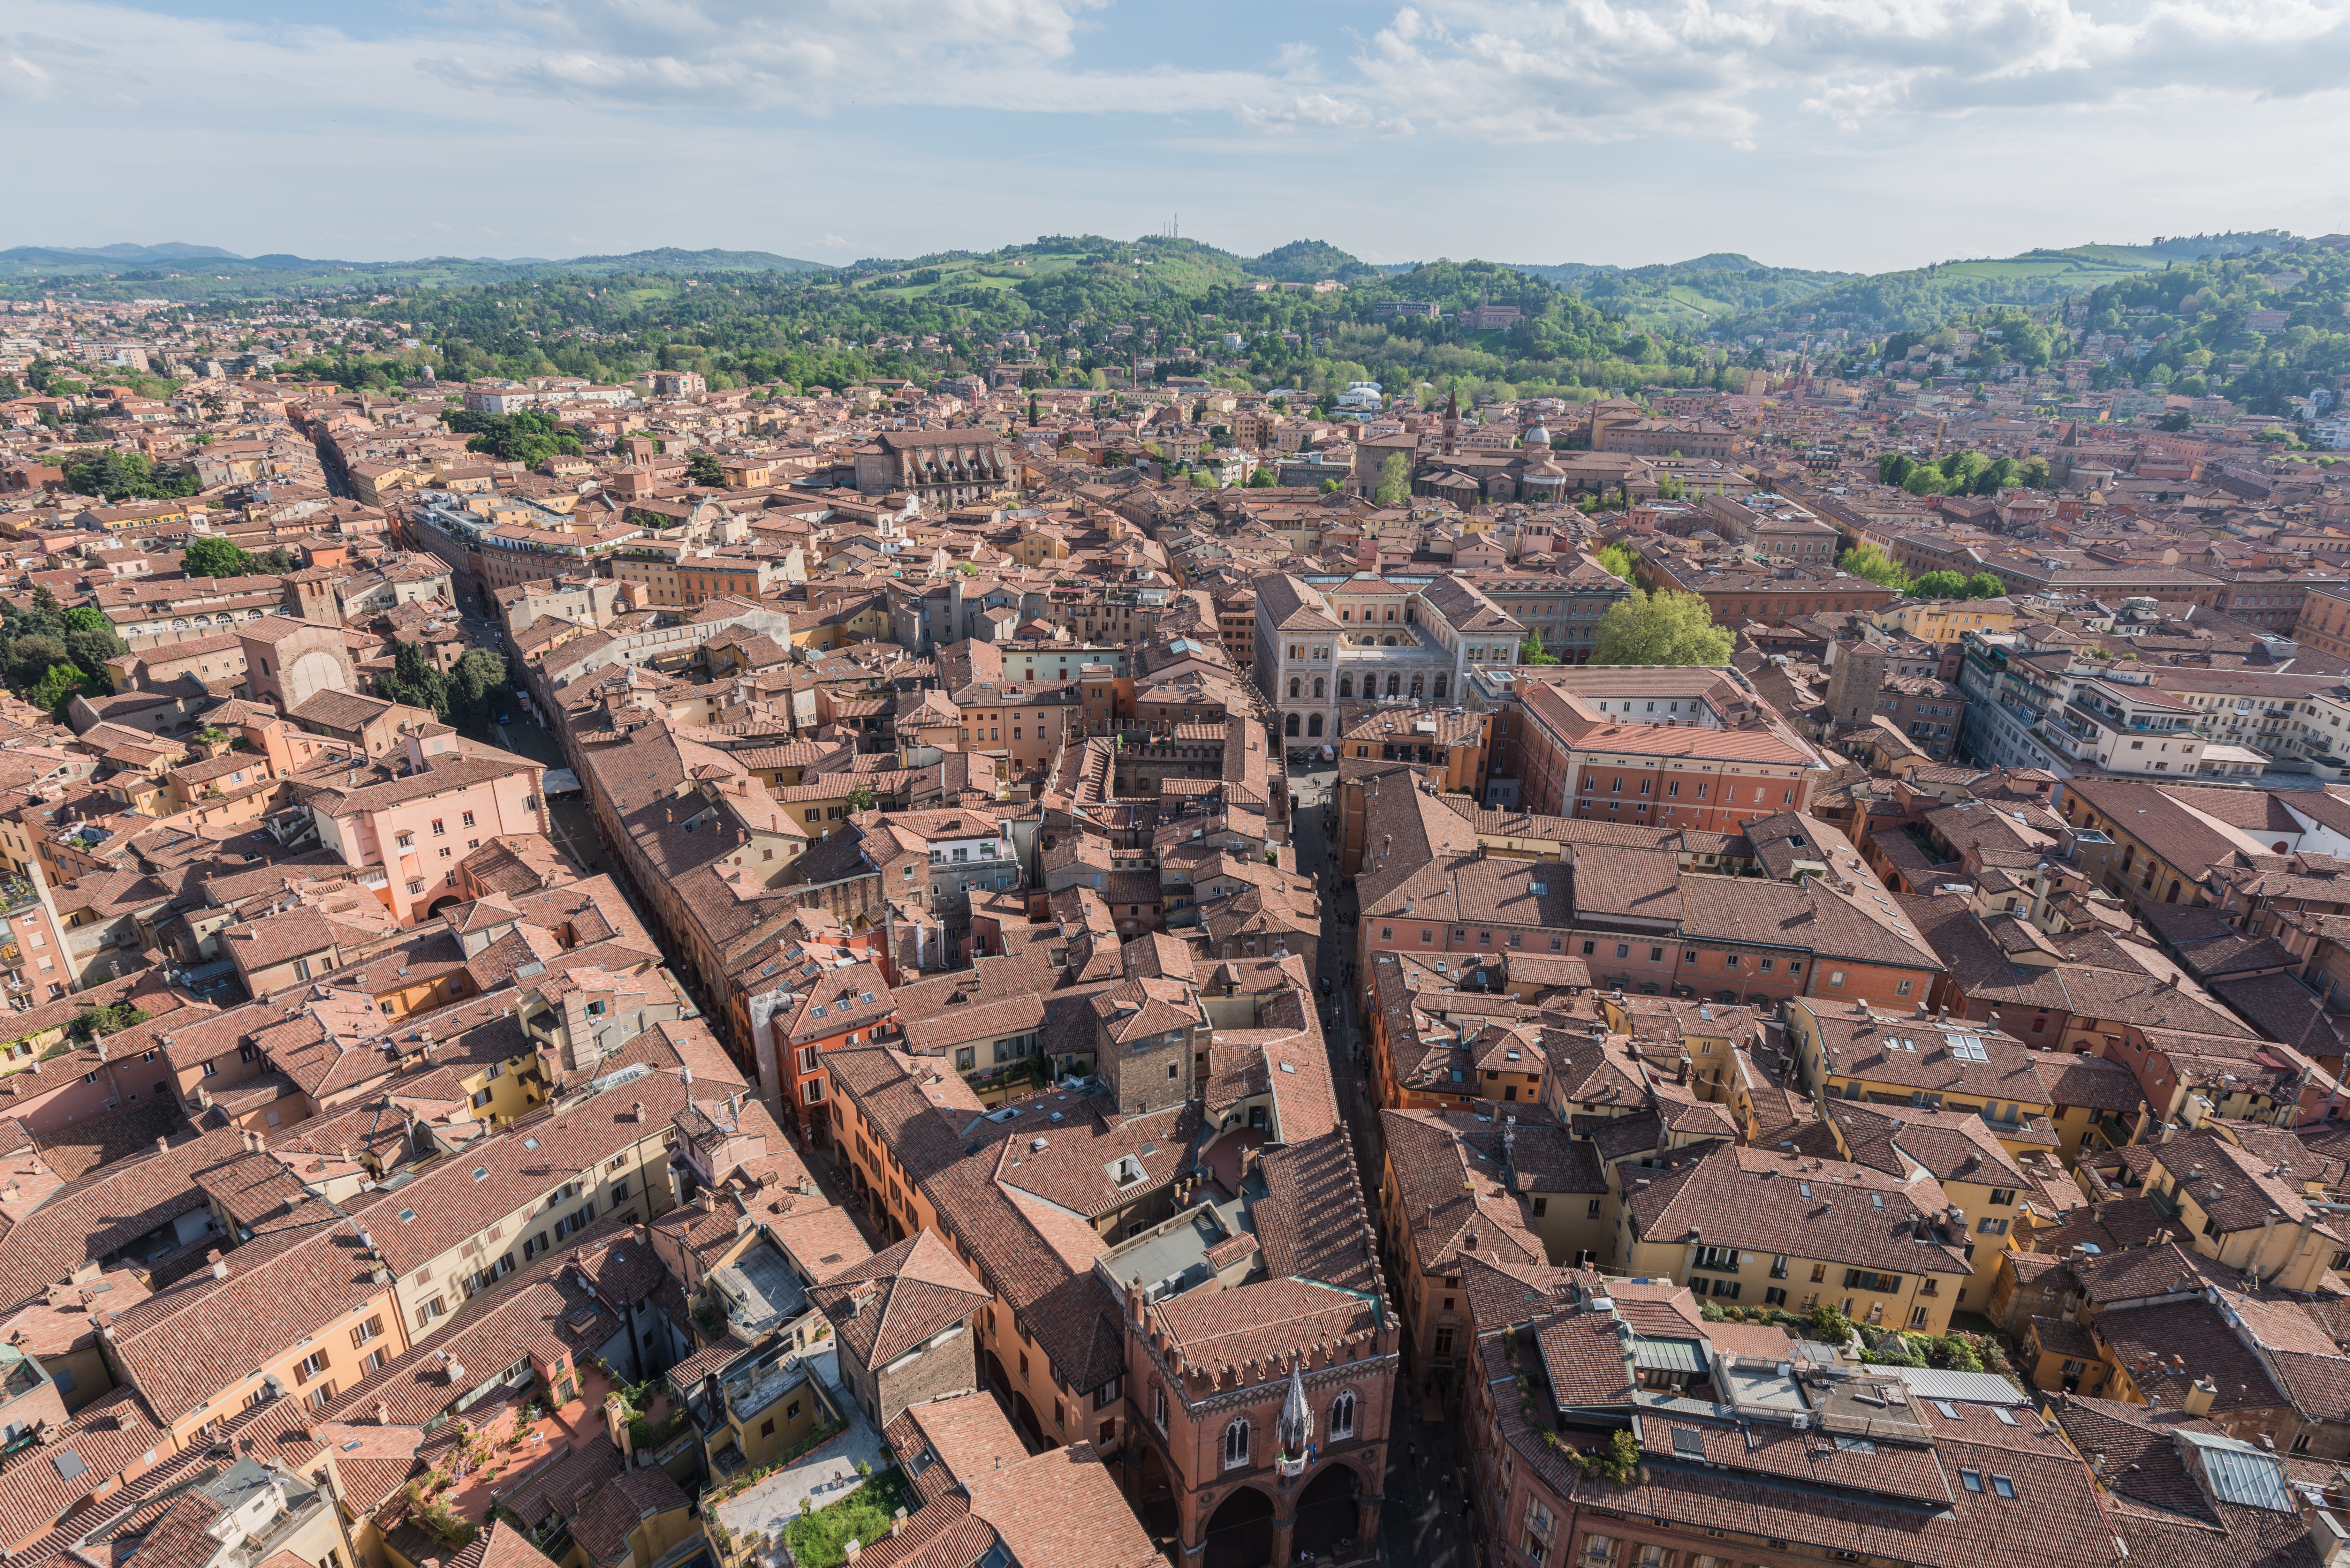
landscape, architecture, town, roof, building, old, city, cityscape, panorama, travel, village, orange, italy, historic, aerial, ruins, italian, wadi, bird's eye view, aerial photography, unesco world heritage site, historic site, ancient history, geographical feature, human settlement